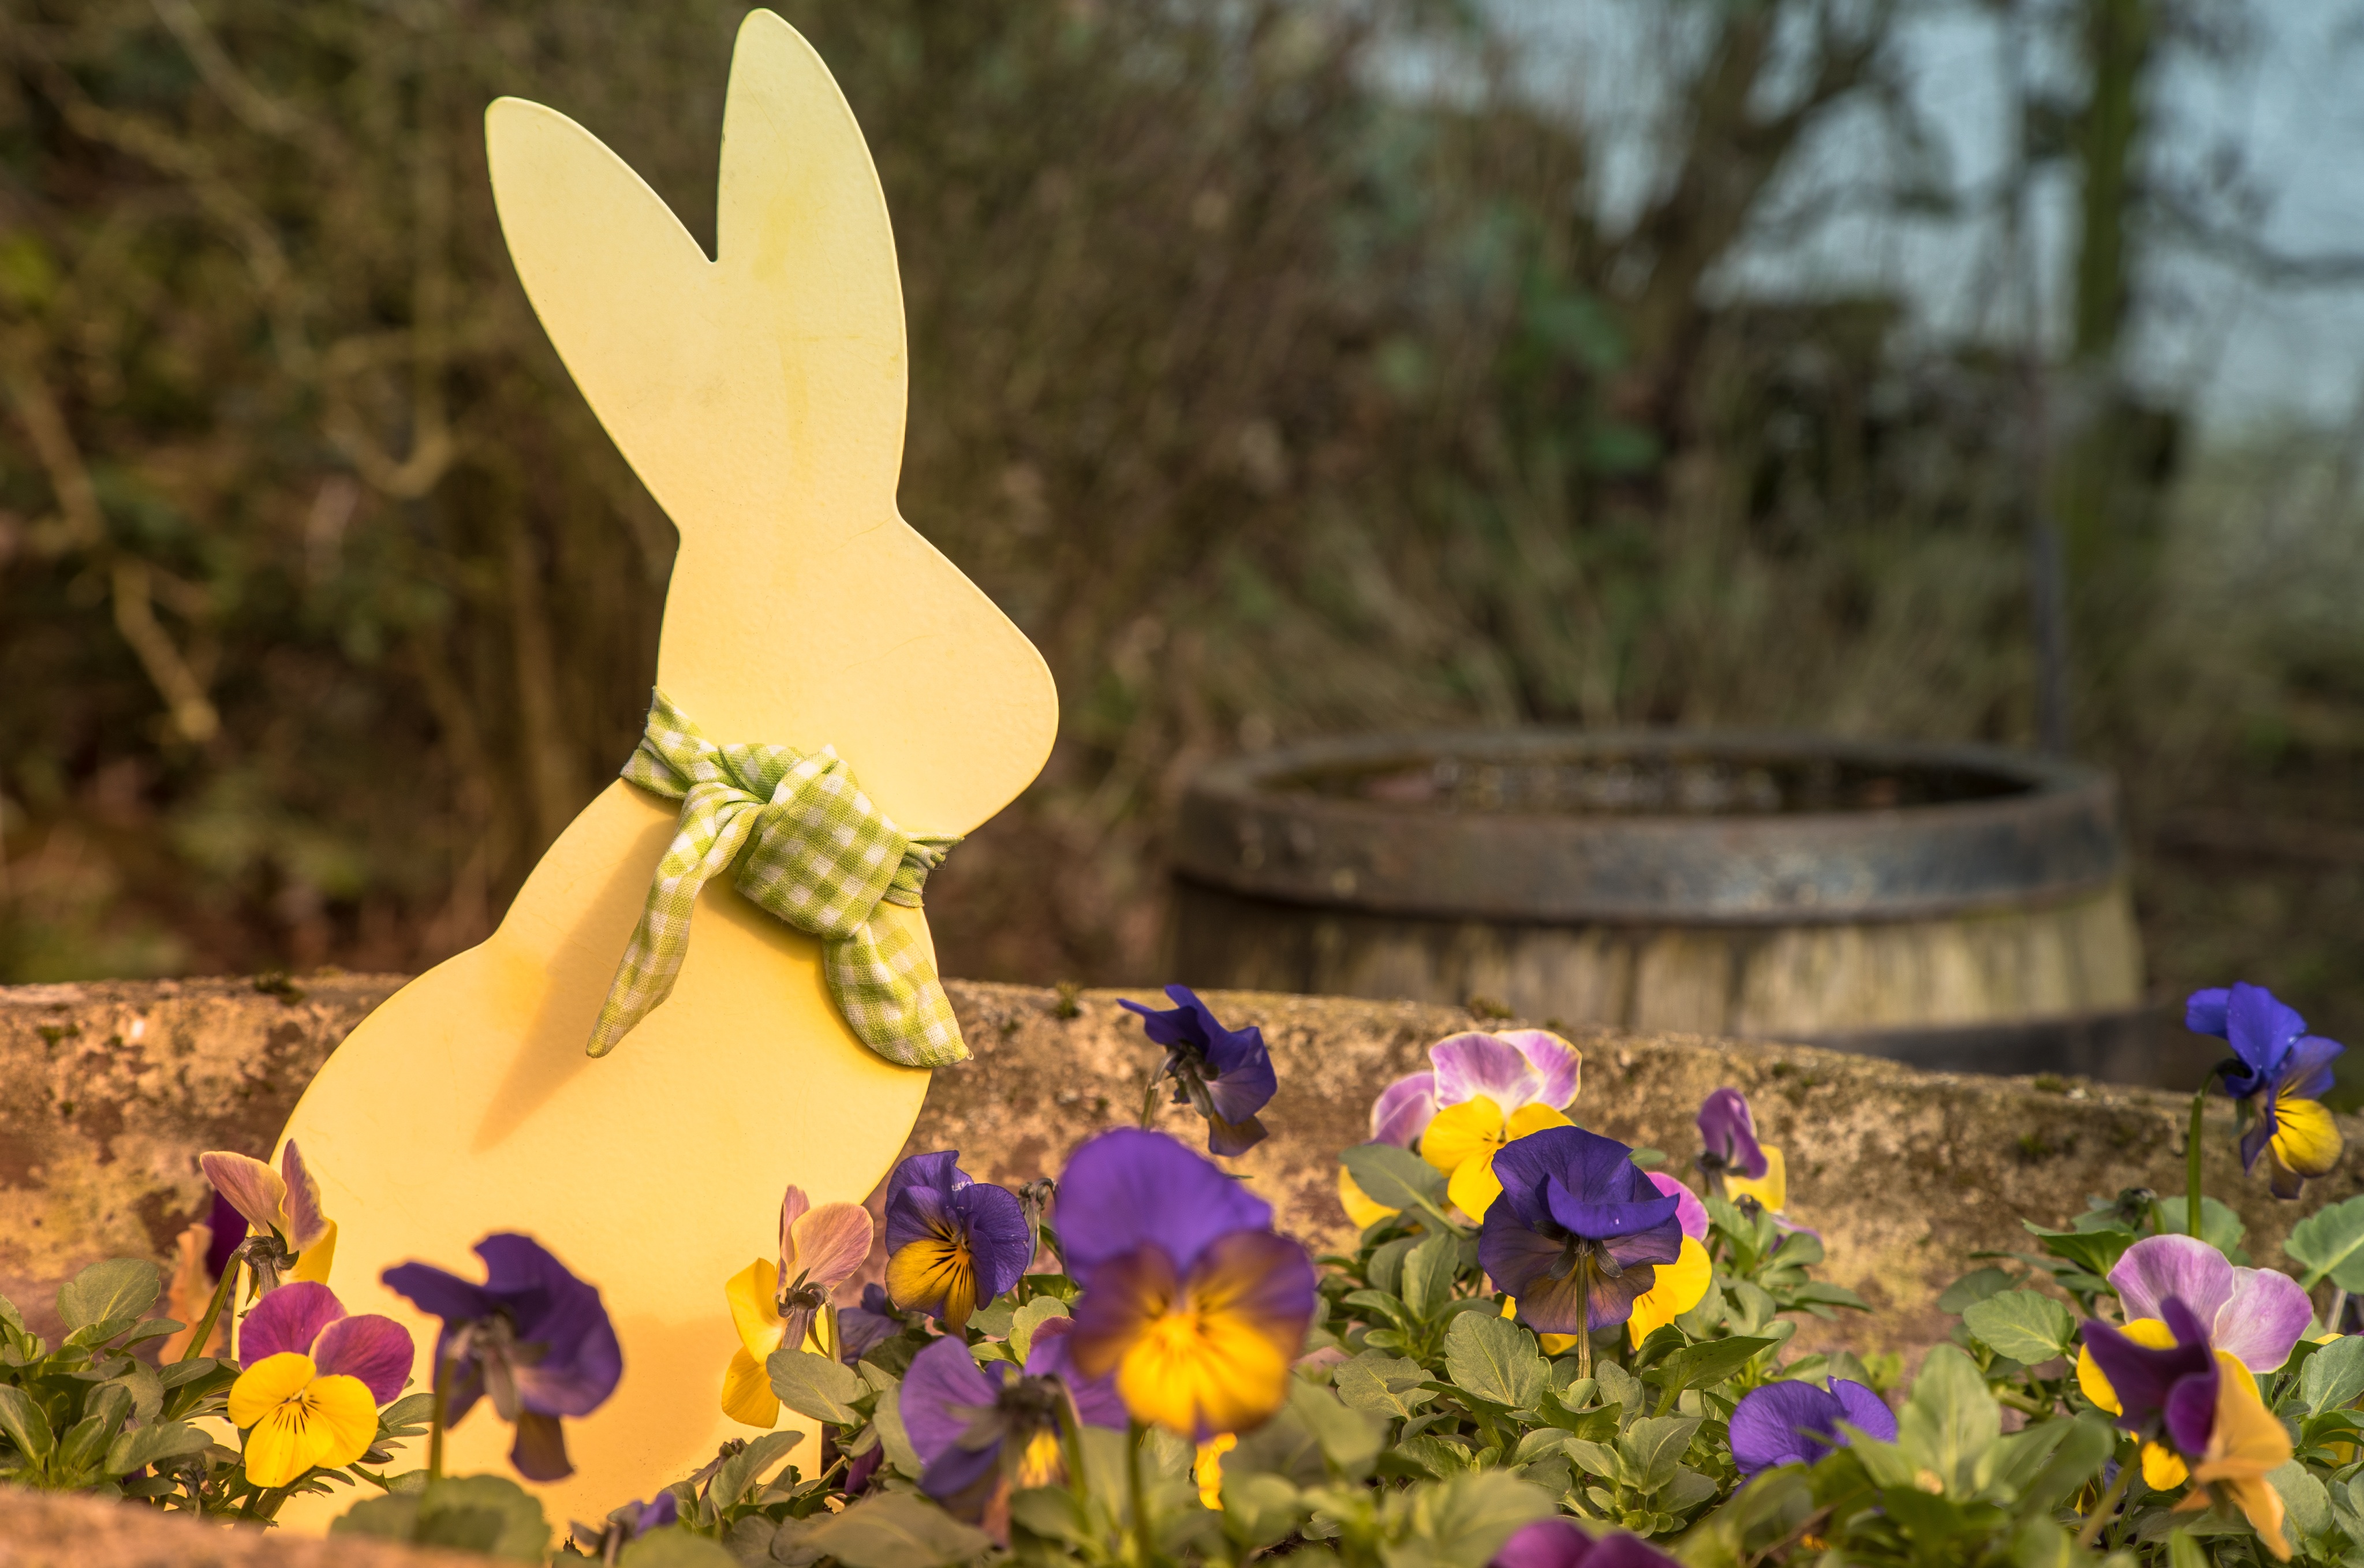
nature, plant, leaf, flower, spring, autumn, holiday, botany, yellow, garden, flora, season, rabbit, wildflower, hare, figure, easter, figures, greeting card, easter bunny, easter decoration, flowering plant, happy easter, land plant, easter figures